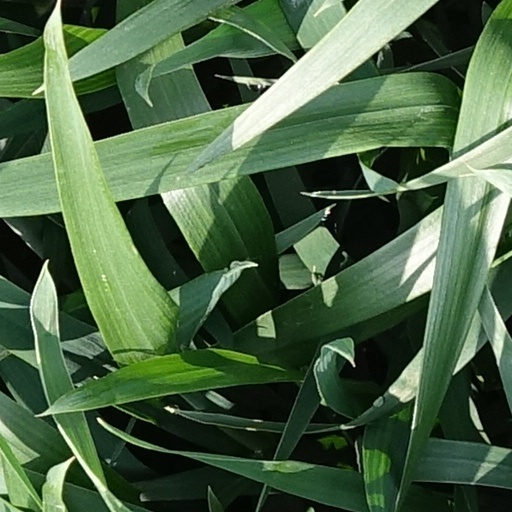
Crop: wheat